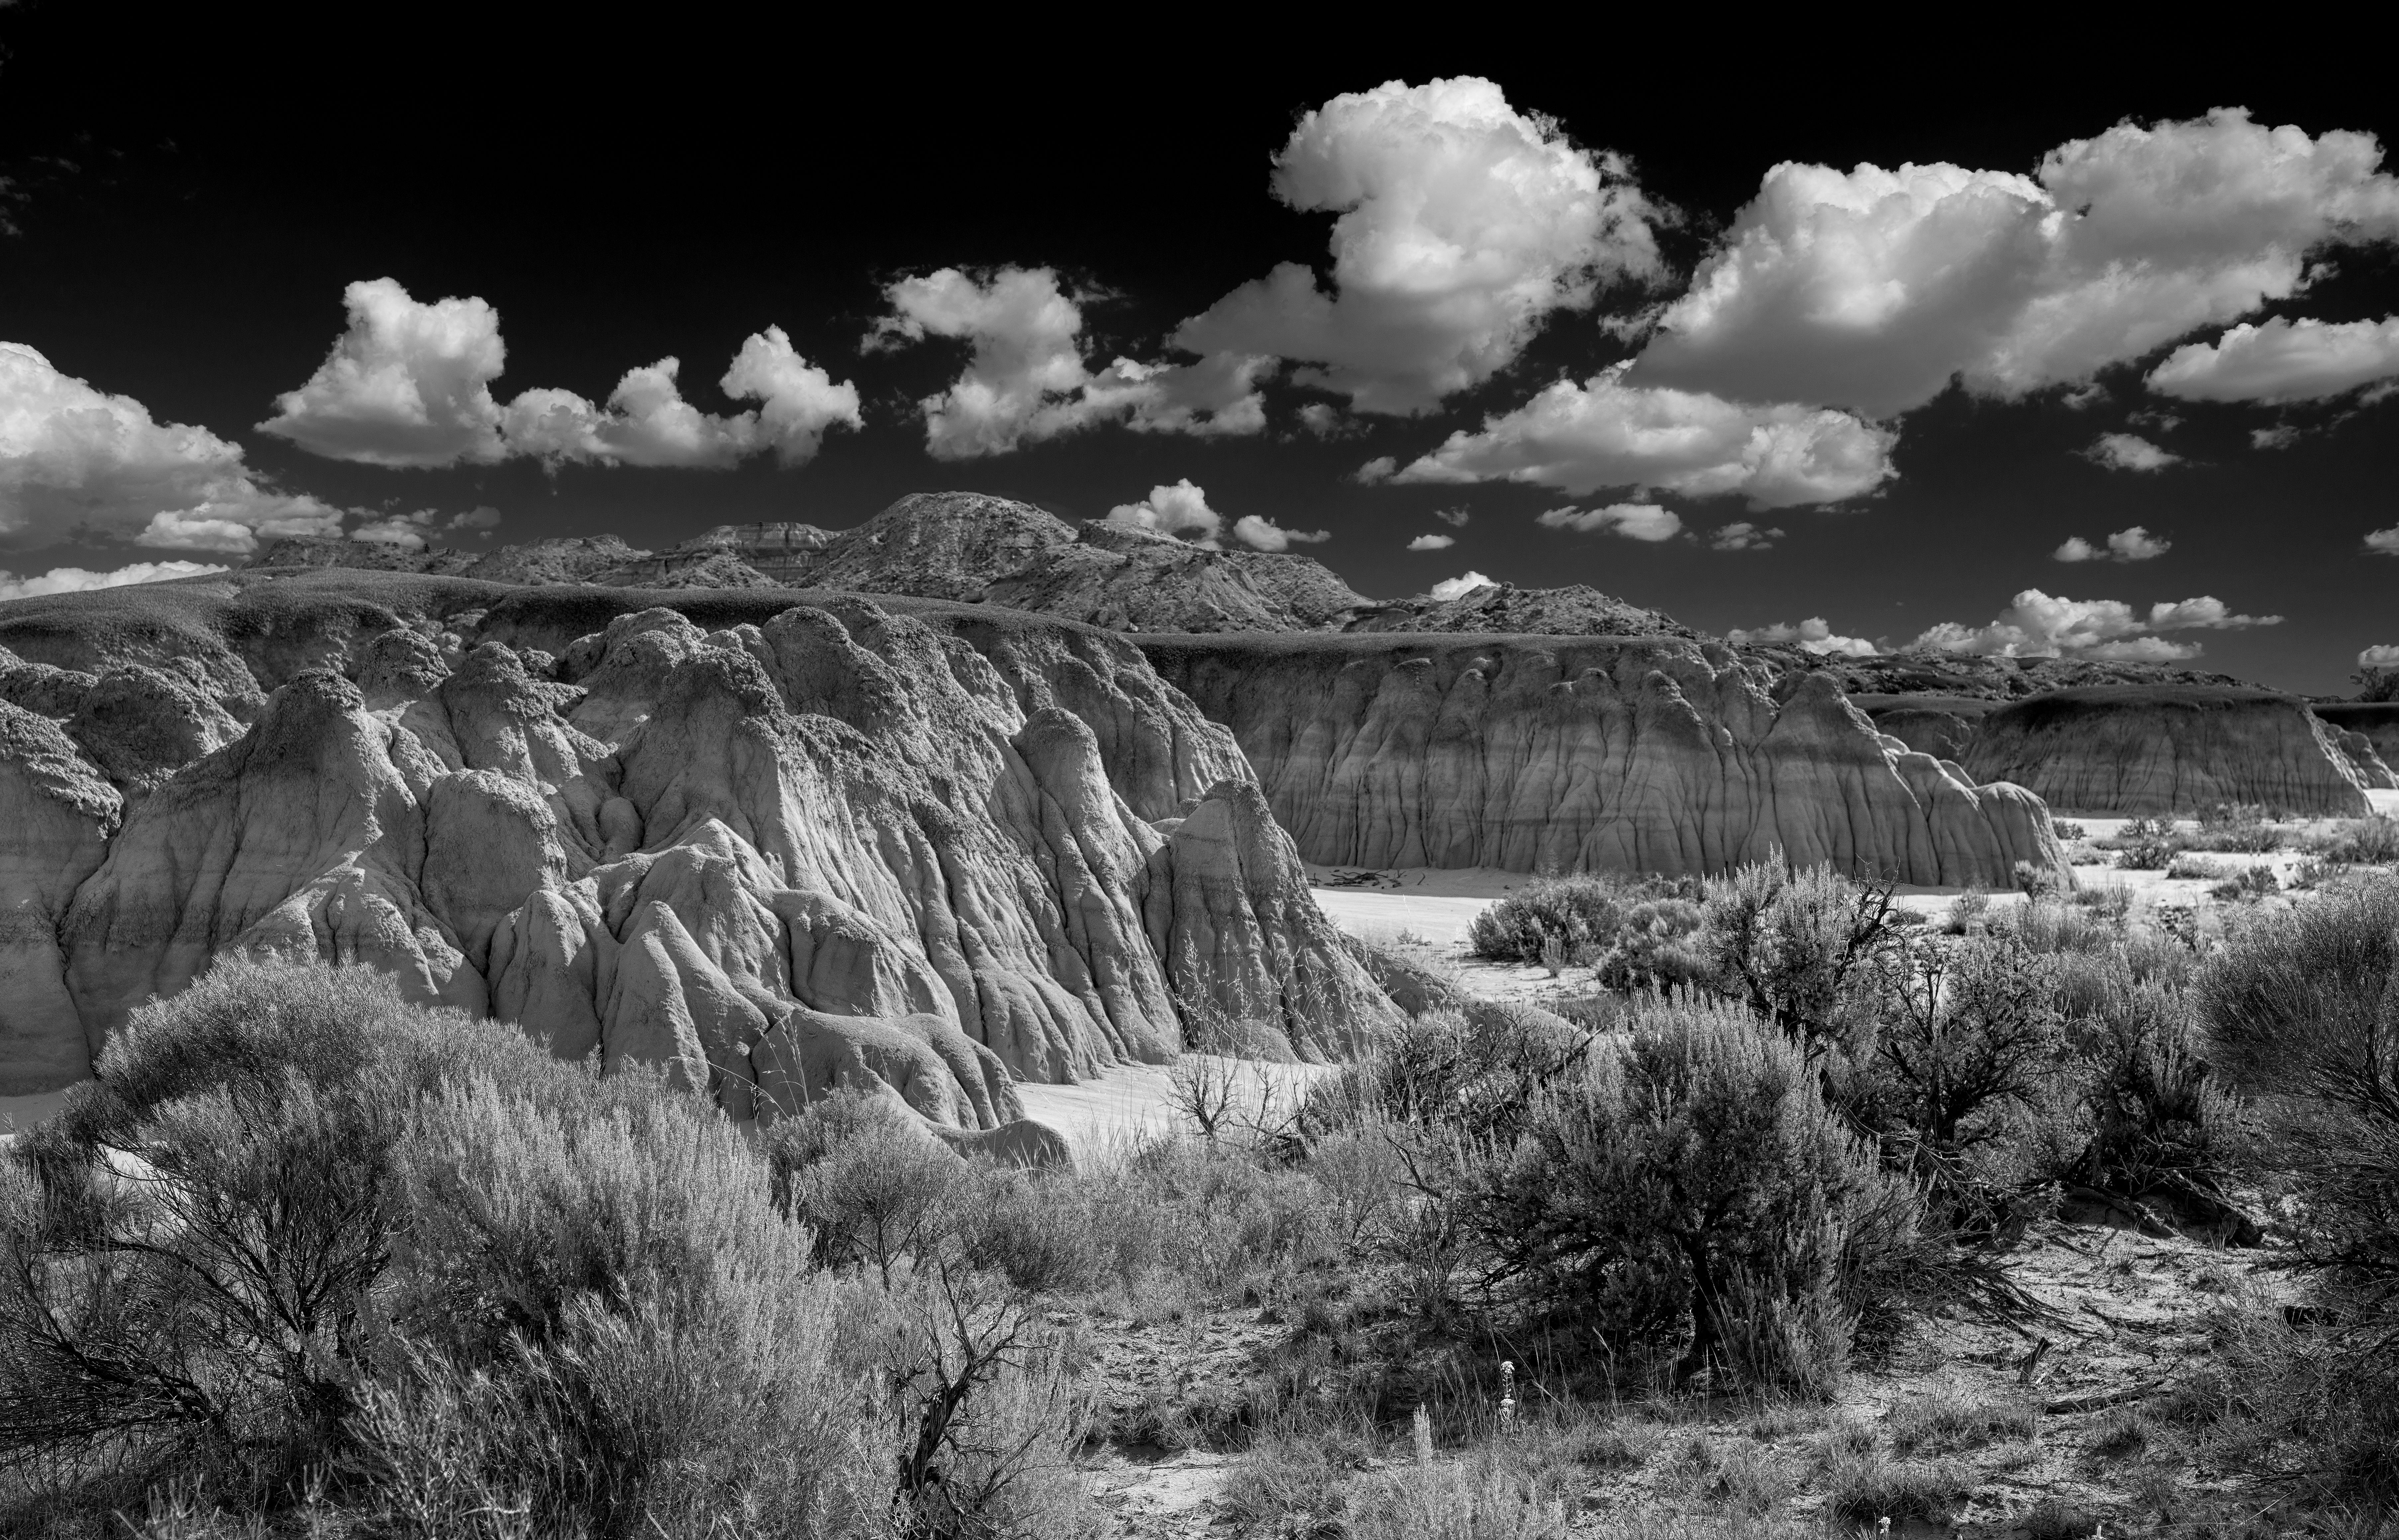
landscape, nature, rock, mountain, snow, winter, cloud, black and white, monochrome, cool image, i, nikond800e, lybrookbadlands, monochrome photography